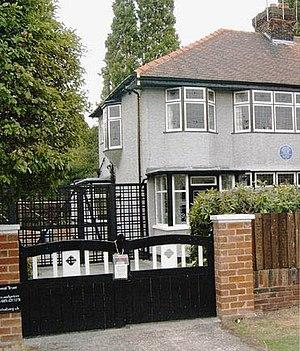
Menlove Ave. est un album posthume de John Lennon, sorti en 1986. Il a été réalisé par sa veuve, Yoko Ono, et tient son nom de la rue sur laquelle était située sa maison d'enfance, surnommée « Mendips », au 251 Menlove Avenue à Liverpool.